The Legacy (professional wrestling)

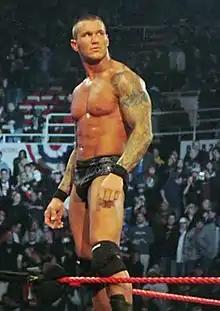
Randy Orton after winning the 2009 Royal Rumble match

With The Legacy finally formed, Manu and Snuka still wanted revenge on Orton. Fearing they would try to convince Raw general manager Stephanie McMahon to fire him, Orton went to speak to her himself but their conversation ended in an argument. When Vince McMahon, Stephanie's father, made his return that night Orton maintained he was owed an apology. His brashness angered McMahon who responded by trying to fire Orton, but before he could finish his sentence Orton slapped McMahon and gave him a running punt which left him hospitalized in the storyline. During the 30-man Royal Rumble match at the Royal Rumble the group worked as a team, making them three of the last four contestants in the ring with Triple H as the other. Ultimately, in throwing out Rhodes and DiBiase, Triple H was distracted enough to allow Orton to throw him over the top rope and win the match. The next evening on "Raw", The Legacy came to the ring accompanied by lawyers and doctors, with Orton explaining his outburst against McMahon was a result of intermittent explosive disorder (IED) and threatened to sue the company and cancel WrestleMania 25 if he was fired, as winning the Royal Rumble match guaranteed him a championship match at WrestleMania. Instead he was booked for a no holds barred match with Vince's son, Shane, at No Way Out in February, which Orton won. The night after No Way Out, they fought again in an unsanctioned match until Orton punted Shane unconscious. Stephanie McMahon came to the ring to oversee her brother being carried away by the paramedics and shouted at Orton until he performed an RKO, his finishing move, to her. Triple H ran to the ring and chased away the group, standing over the body of Stephanie McMahon. The next week, Orton and The Legacy attacked Triple H, when Stephanie came out to stop The Legacy, Orton attacked and made out with her before hitting Triple H with a sledgehammer.